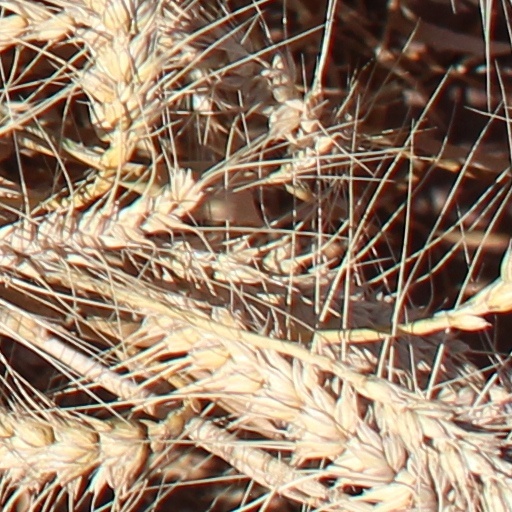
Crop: wheat